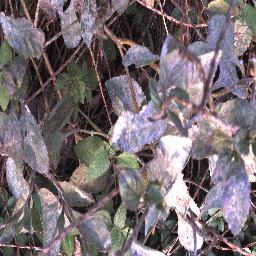
Label: snake_weed